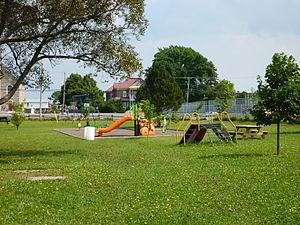
Parc au Tournant-de-la-Rivière à Sayabec Español: Parque Tournant-de-la-Rivière en Sayabec, Qc
Sayabec est une municipalité canadienne qui fait partie de la municipalité régionale de comté de La Matapédia dans l'Est du Québec. Situé dans la vallée de la Matapédia formée par les monts Chic-Chocs, au bord du lac Matapédia, ce village du Bas-Saint-Laurent a une vocation agricole et forestière. Avec une population de près de 2 000 habitants, Sayabec est la troisième municipalité la plus peuplée de La Matapédia, après Amqui et Causapscal. Grâce à l'usine de panneaux de particules Panval, la plus grosse industrie de la vallée, Sayabec est un centre économique important pour la région.